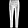
Label: Trouser